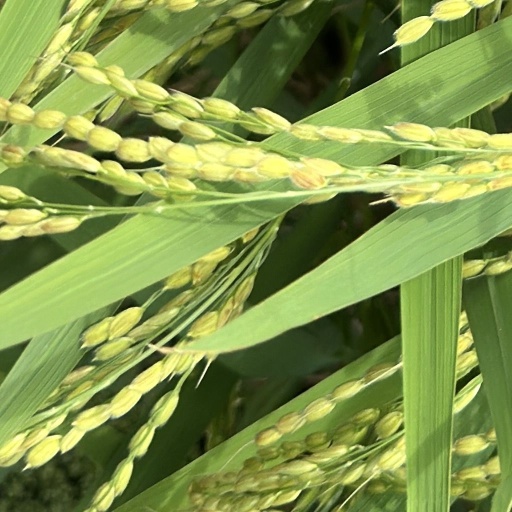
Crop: rice